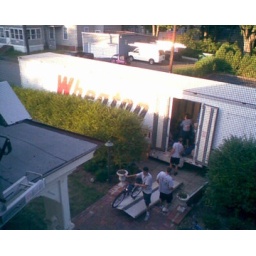
BIG truck with clown car of men in it